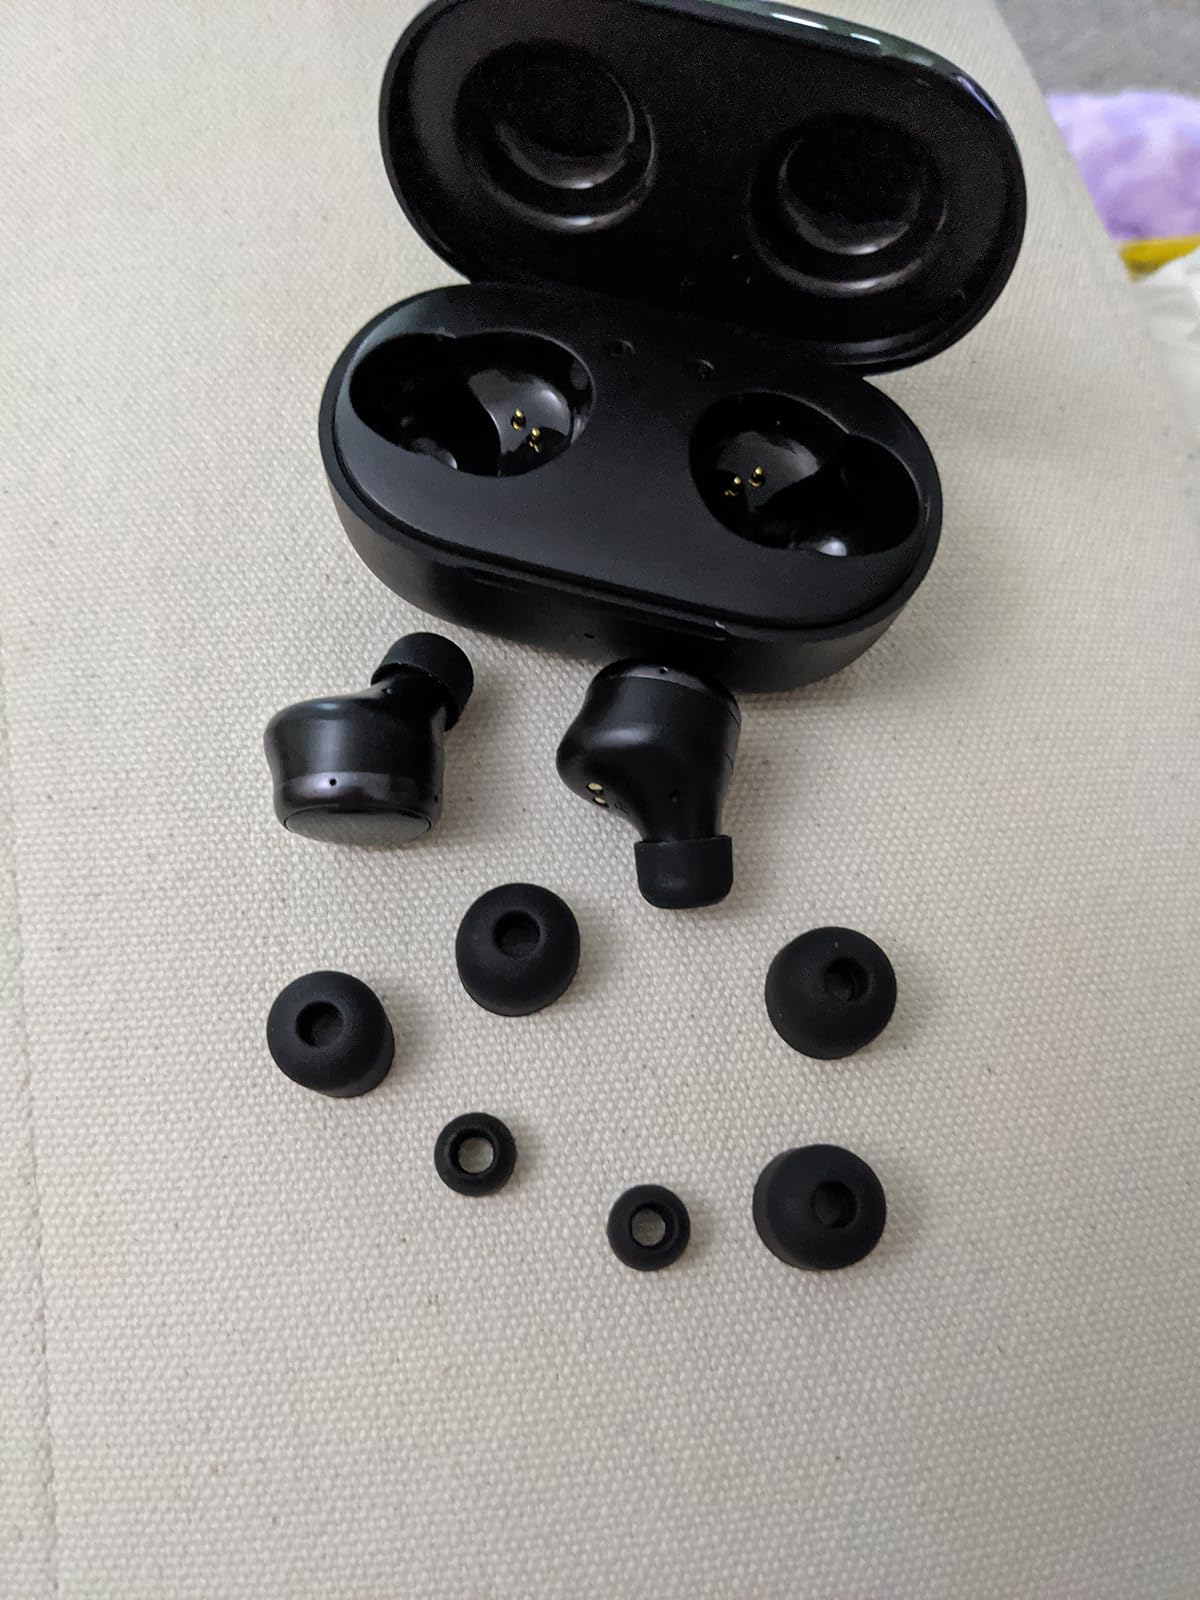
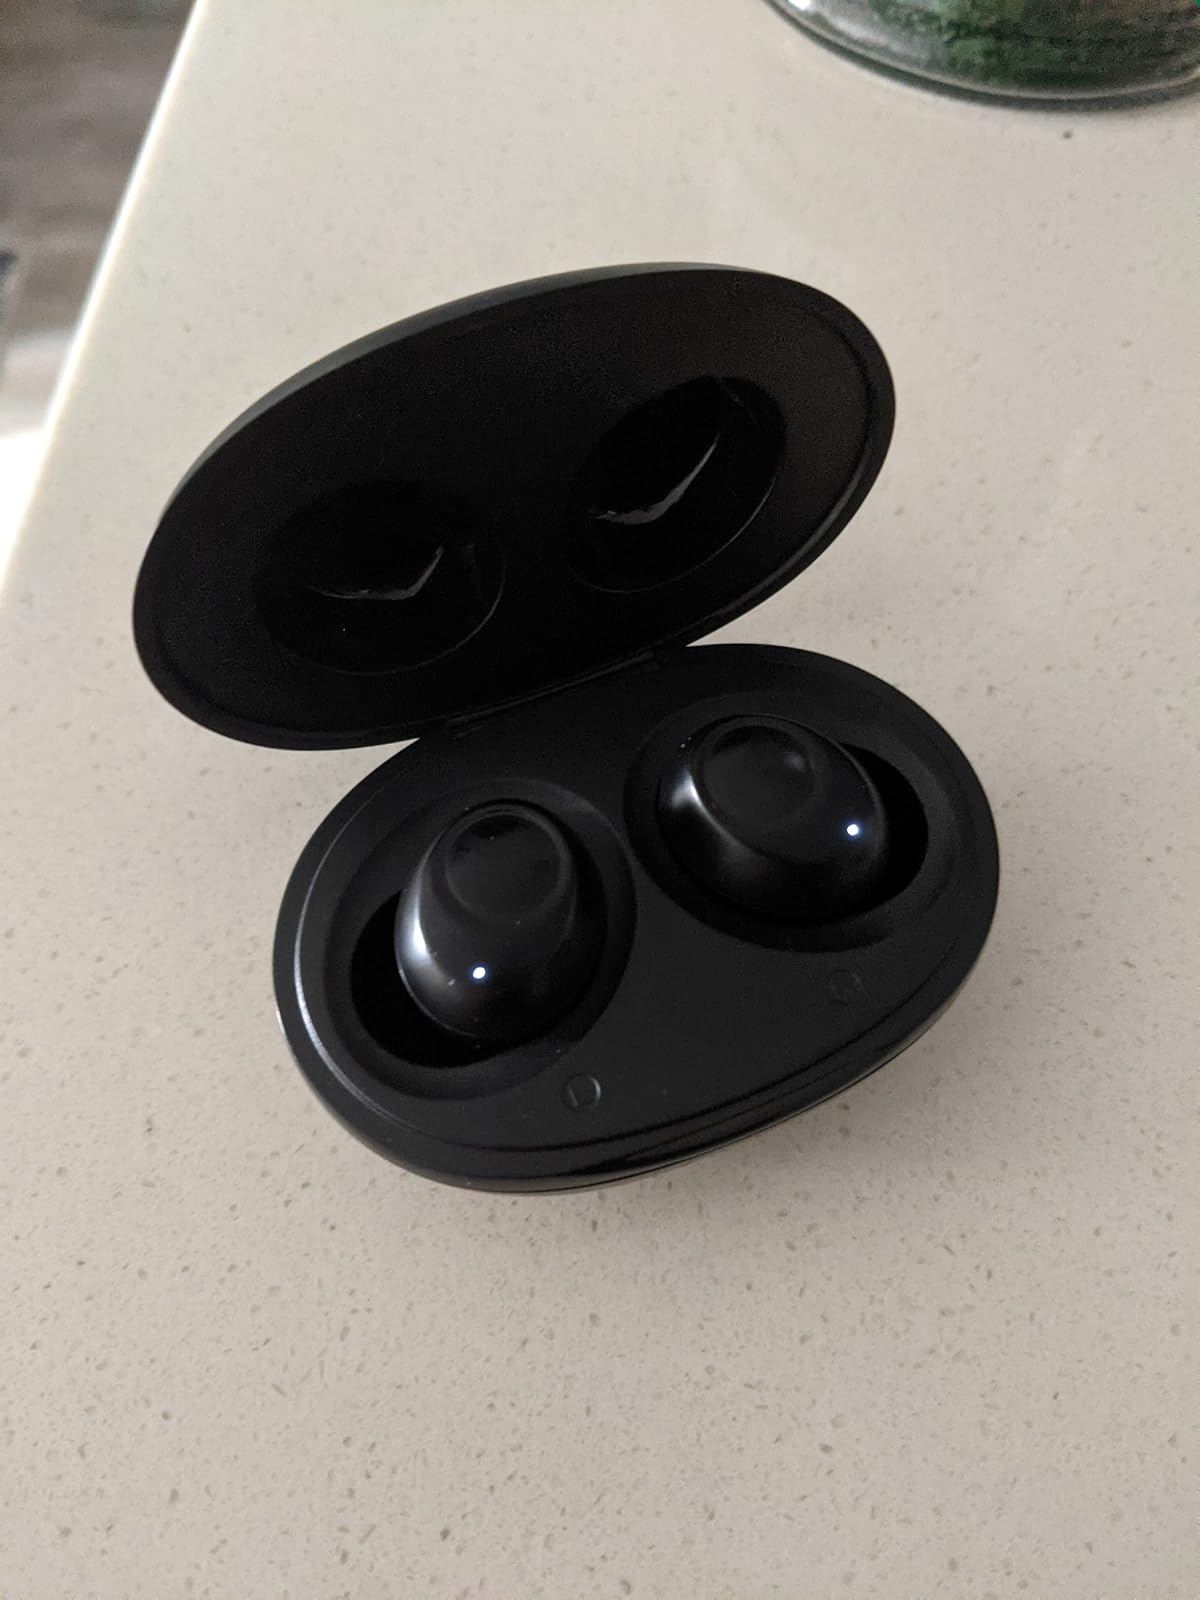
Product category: earbuds
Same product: no